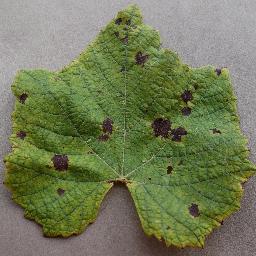
Label: Grape___Leaf_blight_(Isariopsis_Leaf_Spot)